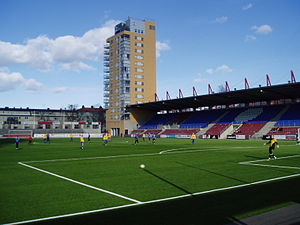
Allsvenskan 2017 / Hold / Stadion og lokation
Tunavallen
Allsvenskan 2017, en del af den svenske fodboldsæson 2017, var den 93. sæson af Allsvenskan siden den blev oprettet i 1924. Sæsonen begyndte den 1. april 2017, og sluttede den 5. november 2017. Kampprogrammet for 2017-sæson blev annonceret den 9. december 2016. I alt deltog 16 hold.